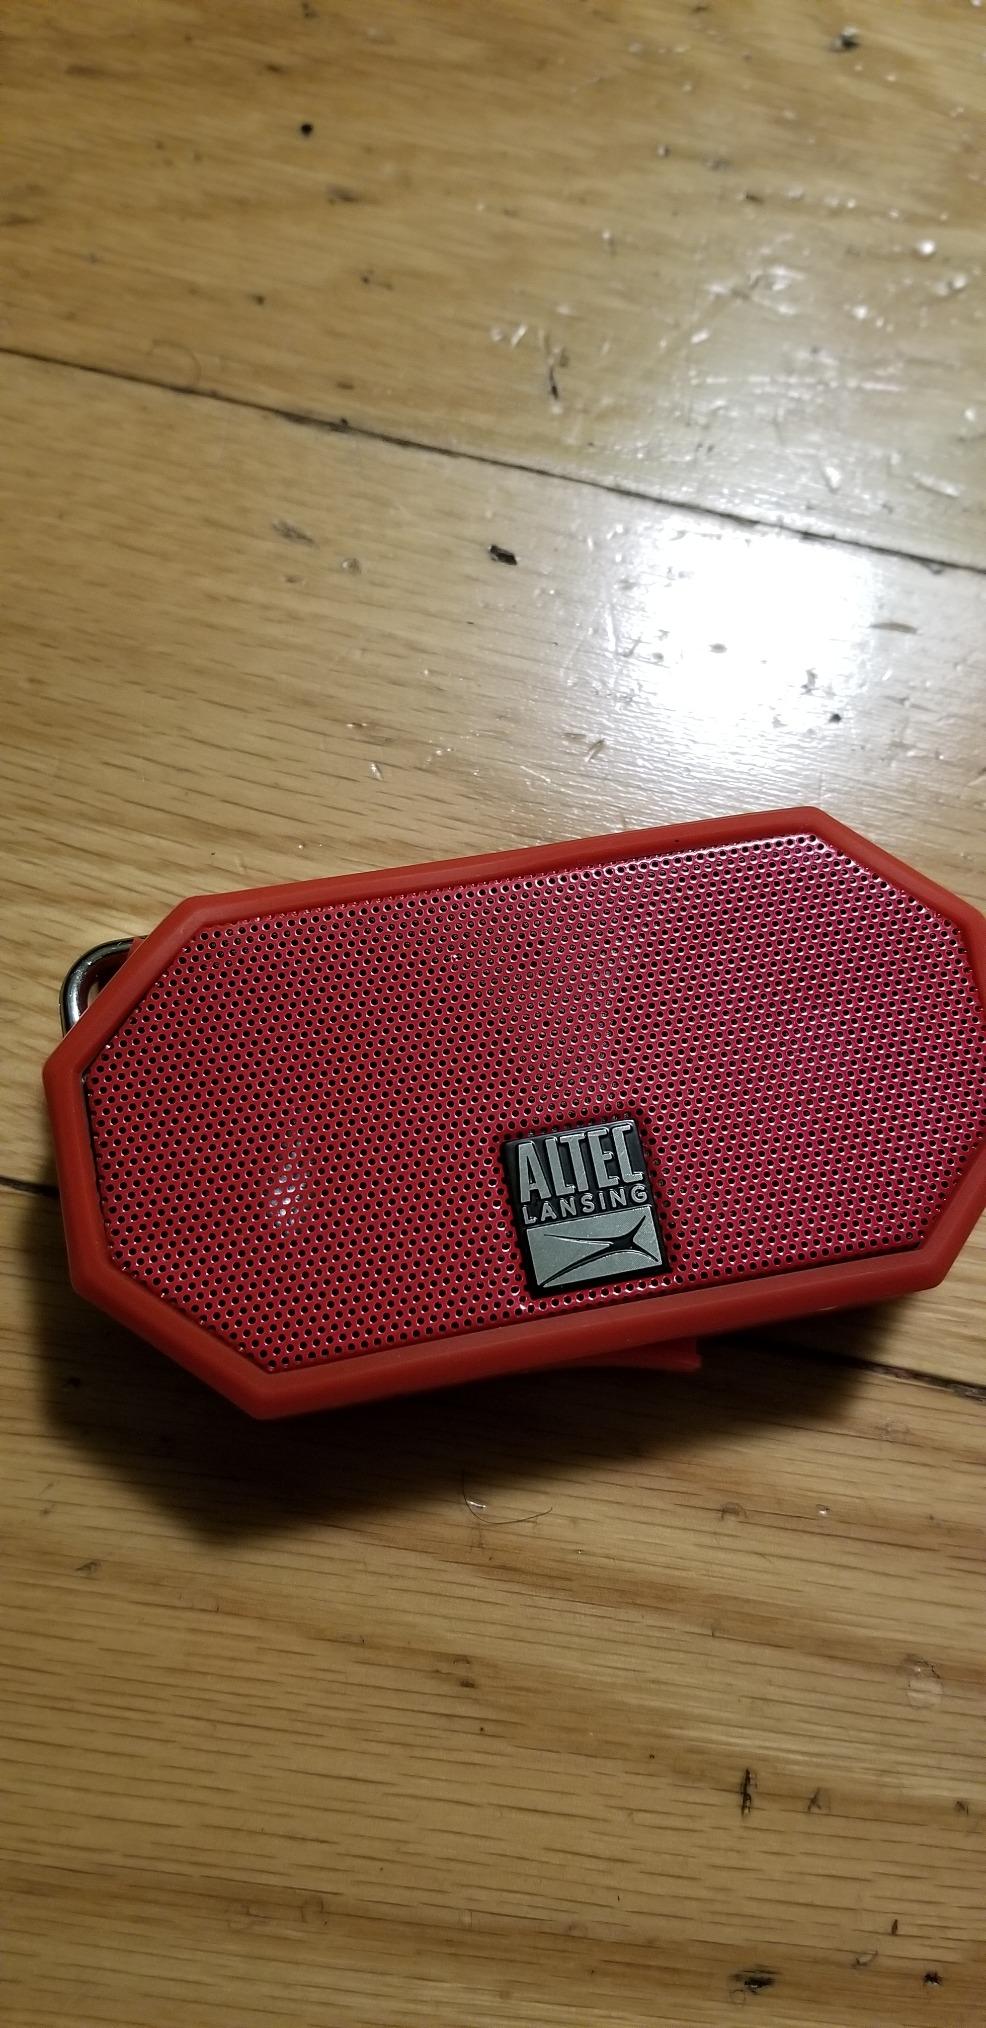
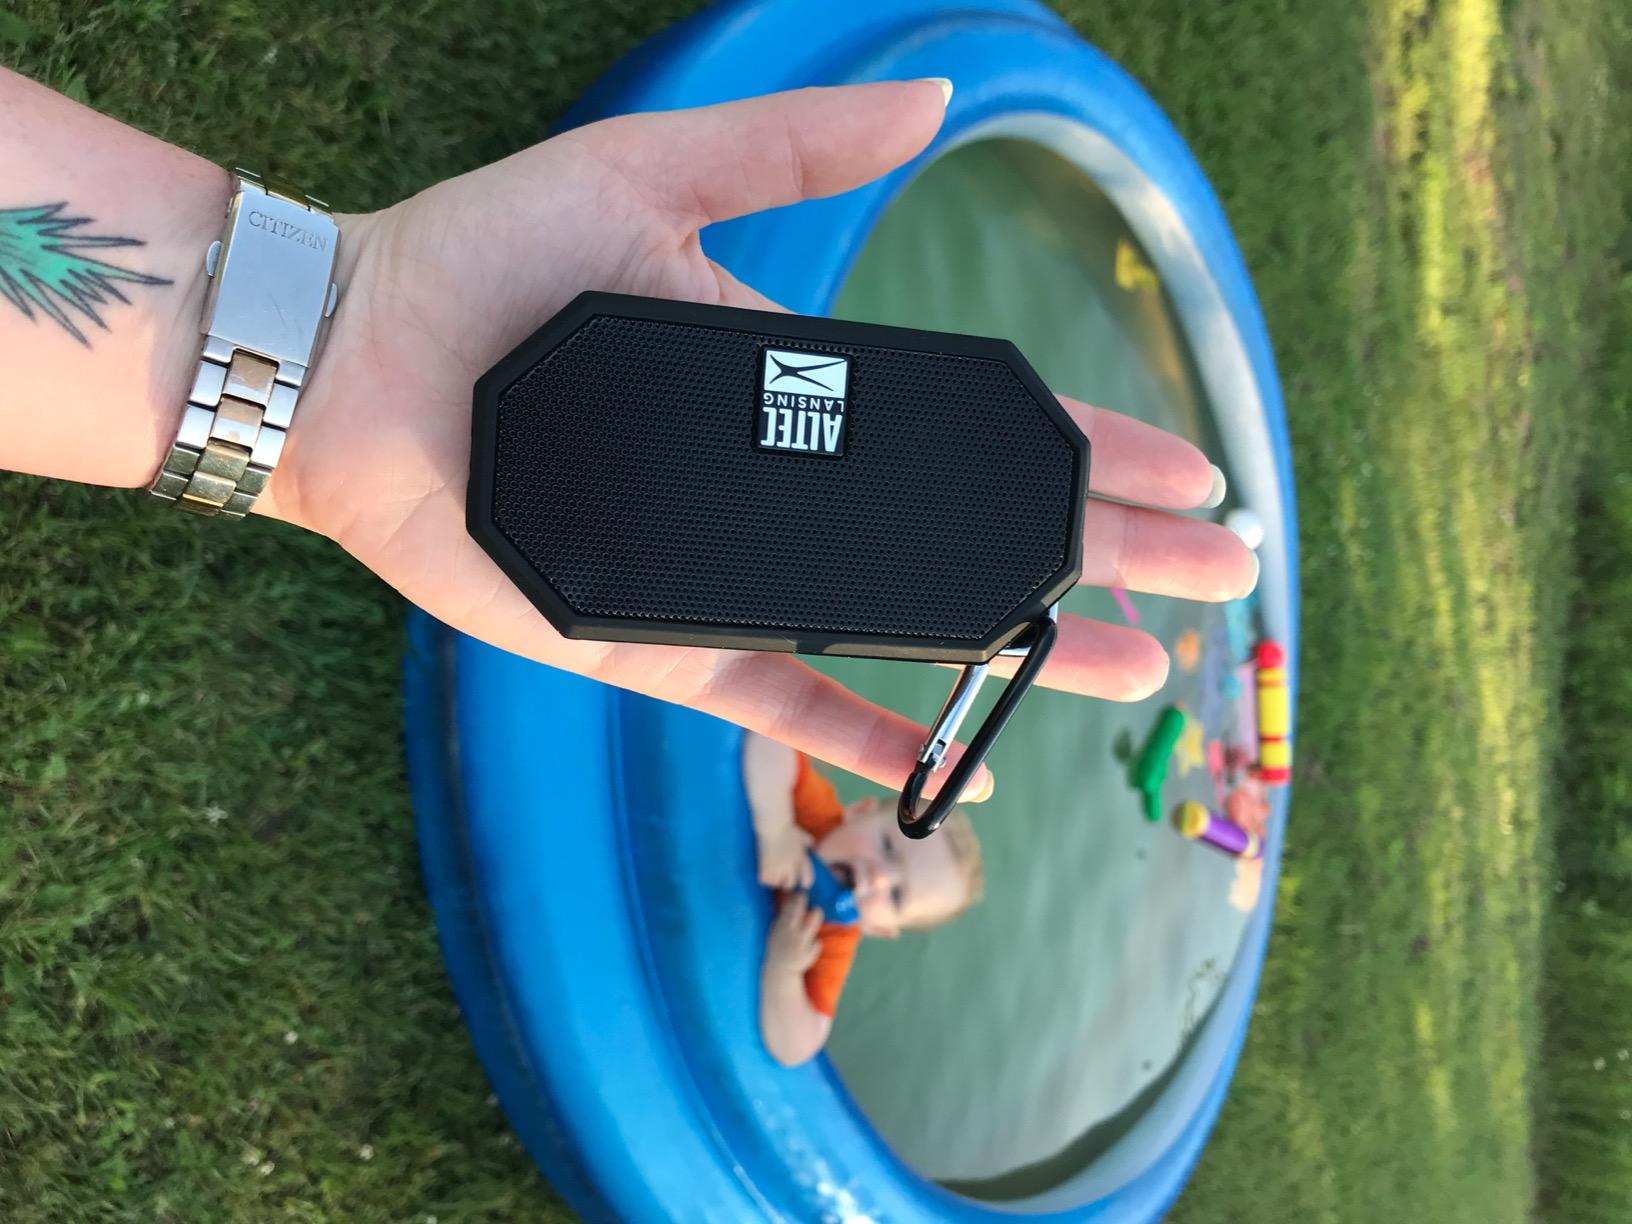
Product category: speaker
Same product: no